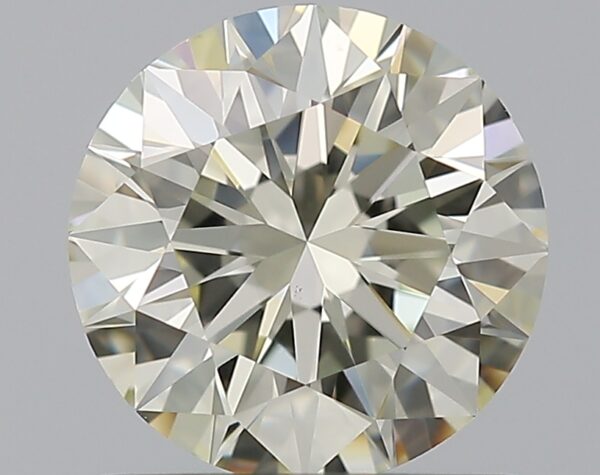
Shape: round
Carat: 1.01
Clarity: VVS2
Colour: N
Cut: EX
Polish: EX
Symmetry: EX
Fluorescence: N
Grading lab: GIA
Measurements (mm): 6.41 x 6.45 x 4.01